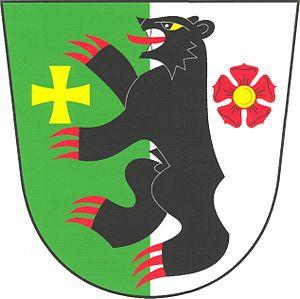
Čelčice est une commune du district de Prostějov, dans la région d'Olomouc, en République tchèque.